Austro-Hungarian Navy

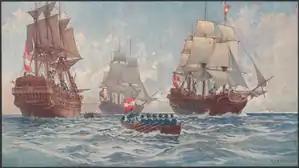
"The Ships of the Line Laharpe, Stengel and Beyrand" by Alexander Kircher, depicting three Austrian ships of the line after their capture at Ancona

The Austrian Navy was finally established in 1786, with Emperor Joseph II purchasing two cutters in Ostend, each armed with 20 guns, and sending them to Trieste. Joseph II also introduced Austria's Naval Ensign, which consisted of a red-white-red standard with the crown of the Archduchy of Austria on the left. Prior to this, Austrian ships flew the yellow and black flag of the Habsburg Monarchy. Joseph II's remained the naval ensign of Austria, and later Austria-Hungary, until the middle of World War I.